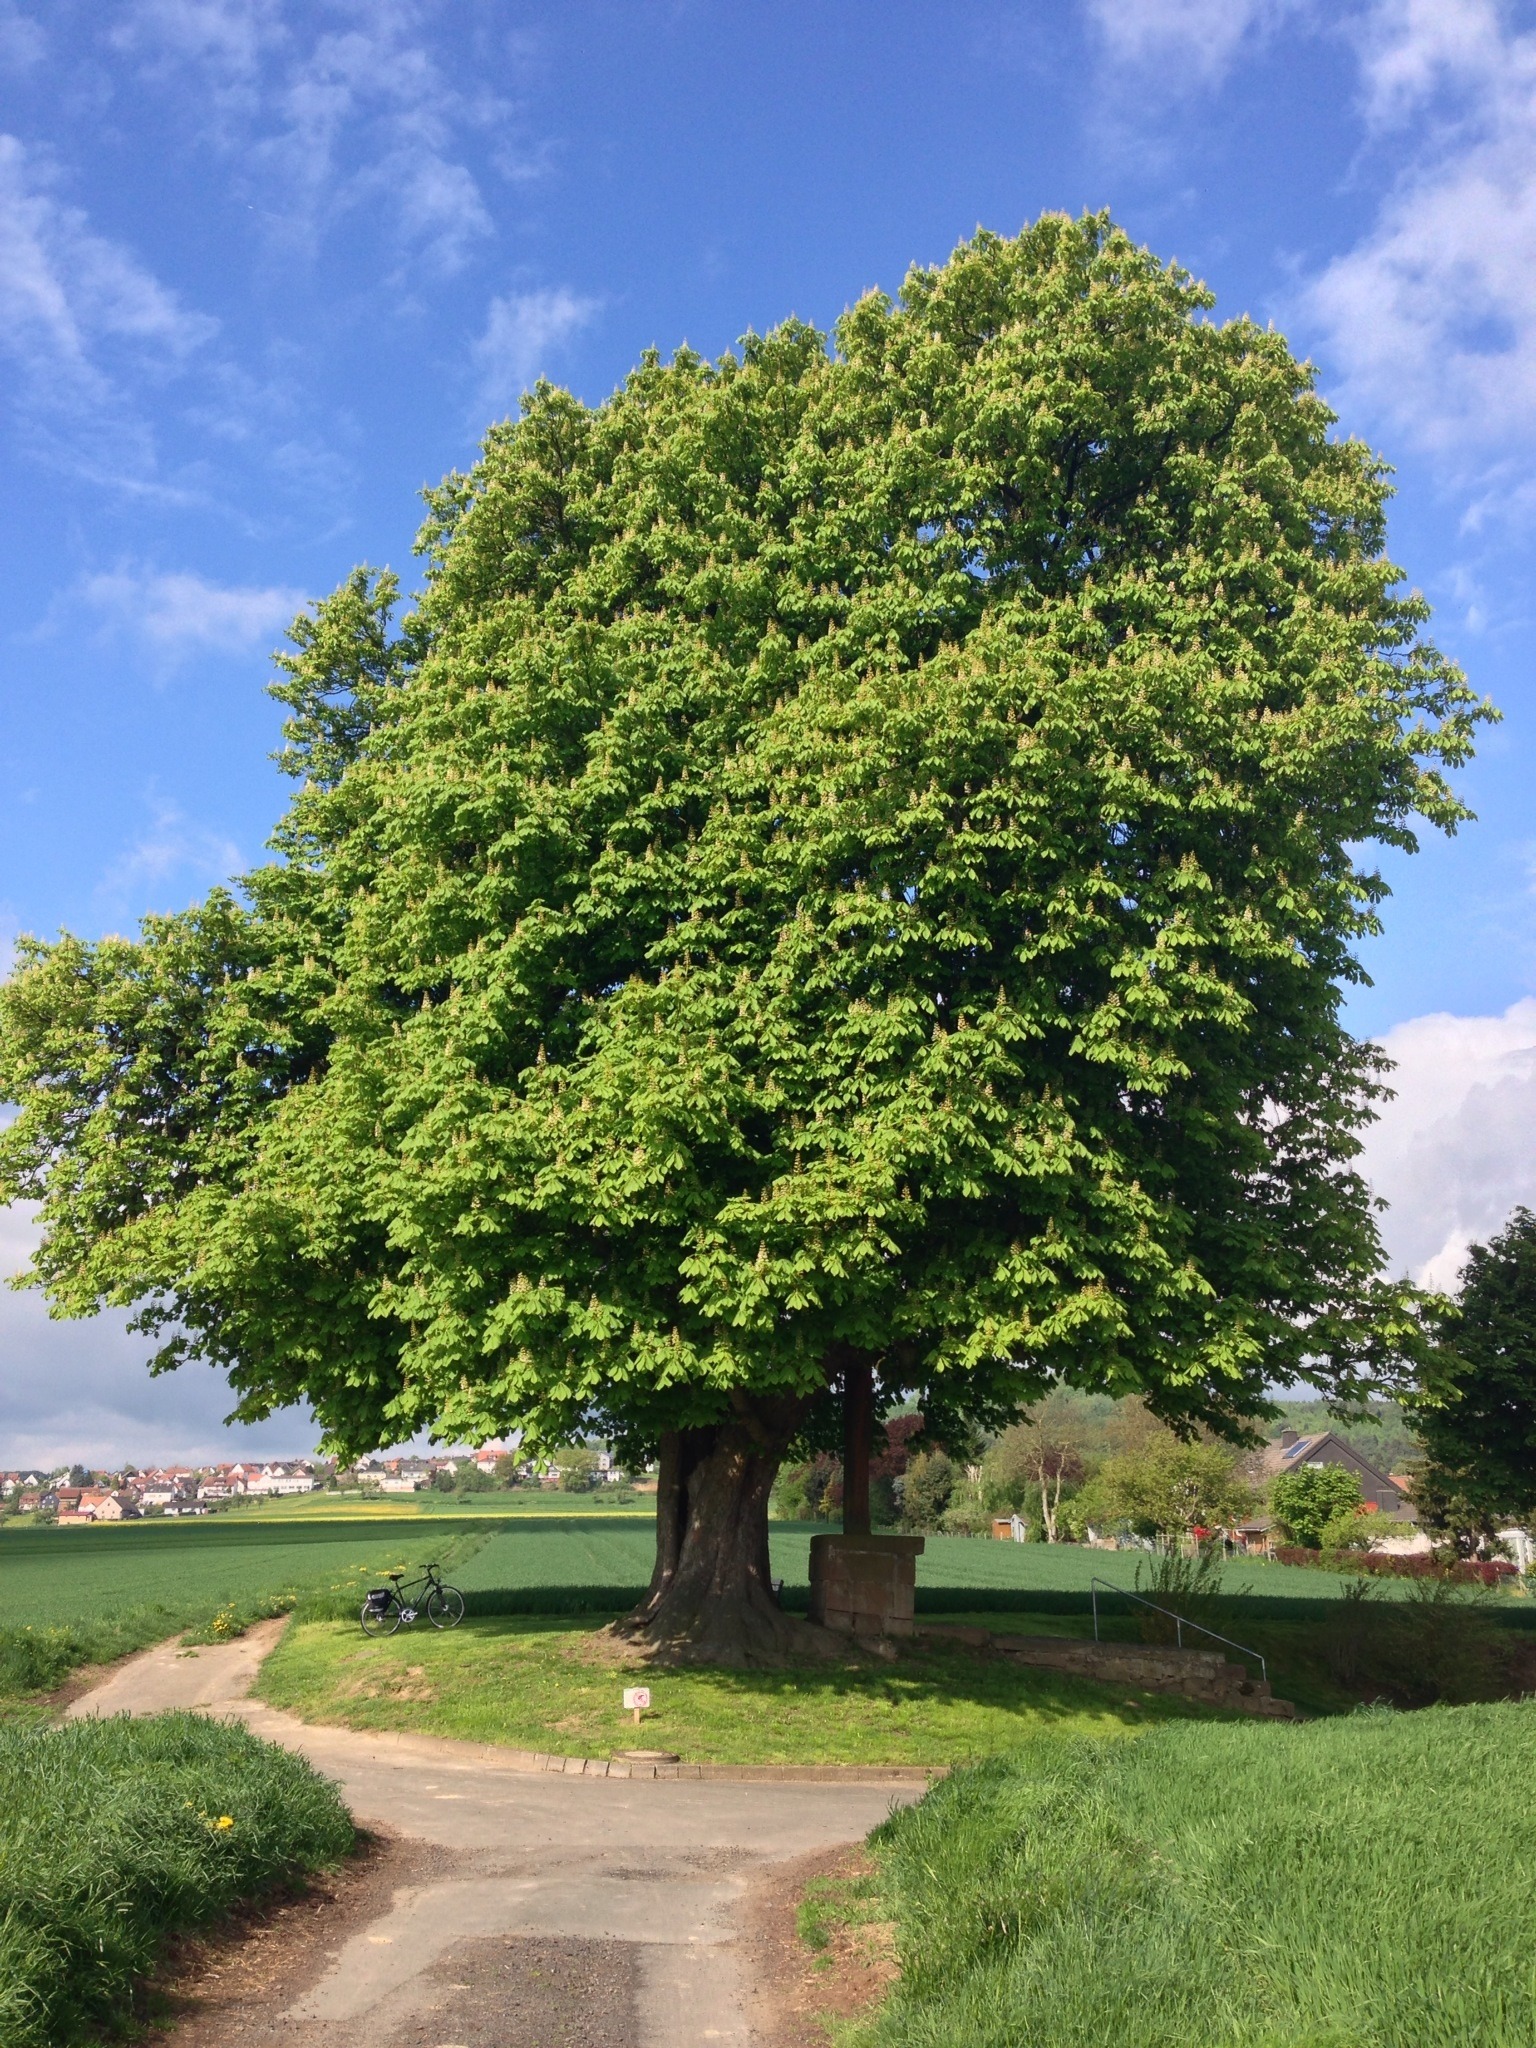
landscape, tree, nature, plant, leaf, flower, green, botany, garden, shrub, deciduous, oak, grove, ecosystem, chestnut, flowering plant, maidenhair tree, woody plant, land plant, plane tree family